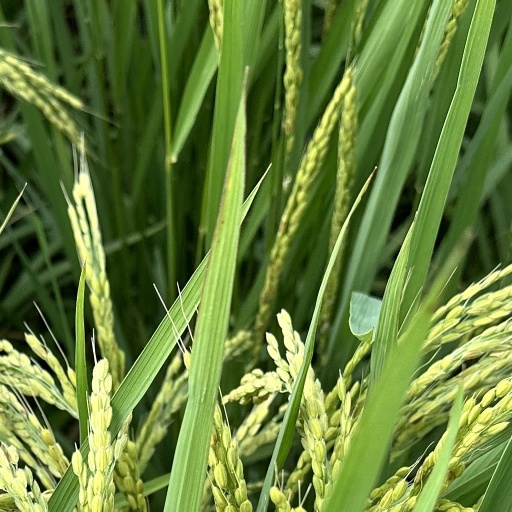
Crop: rice